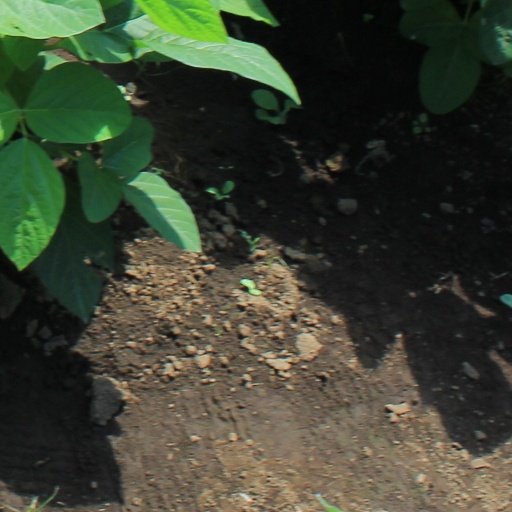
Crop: soybean